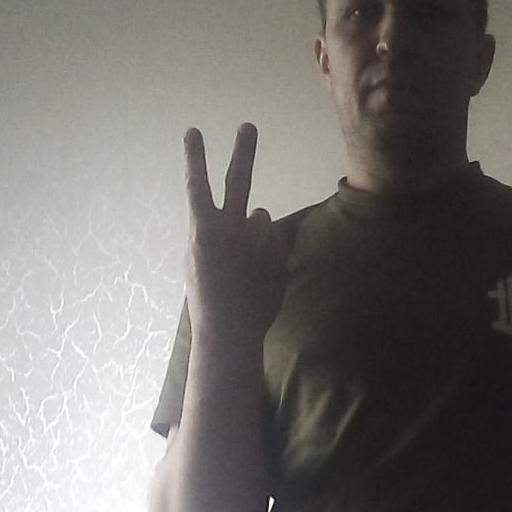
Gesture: peace_inverted